Sondang Tiar Debora Tampubolon

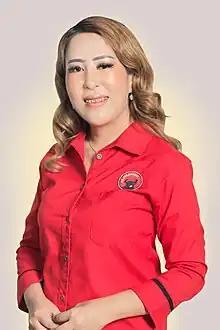

Sondang Tiar Debora Tampubolon (born 18 November 1983) is an Indonesian politician who is a member of the House of Representatives, representing Jakarta's 1st electoral district (East Jakarta).